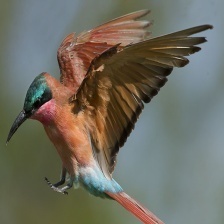
Species: CARMINE BEE-EATER
Scientific name: MEROPS NUBICOIDES
ImageNet parent category: bee_eater